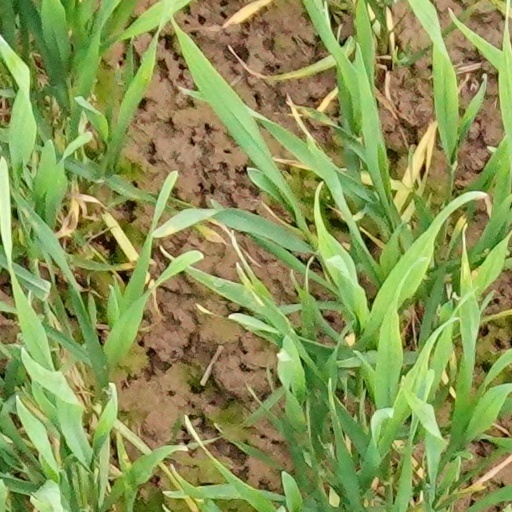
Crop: wheat